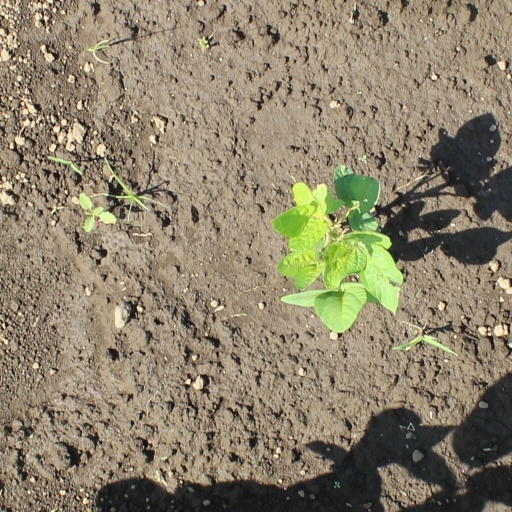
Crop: soybean